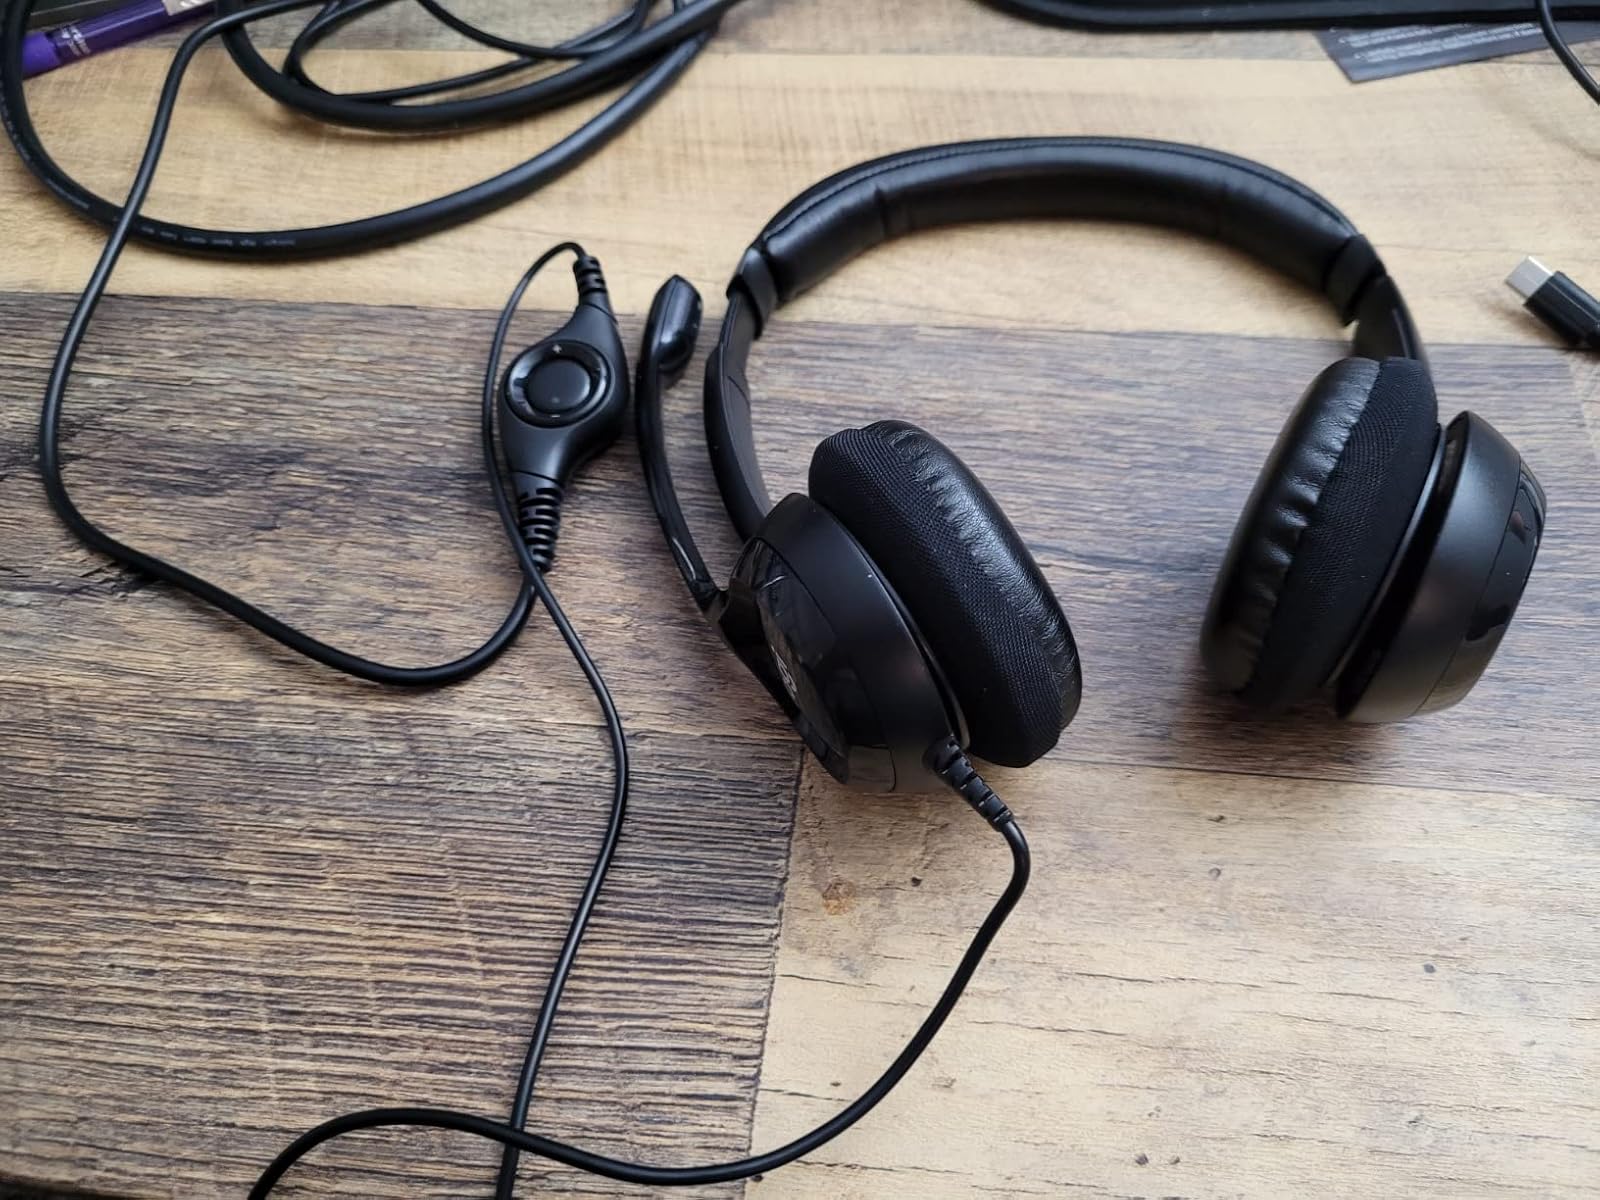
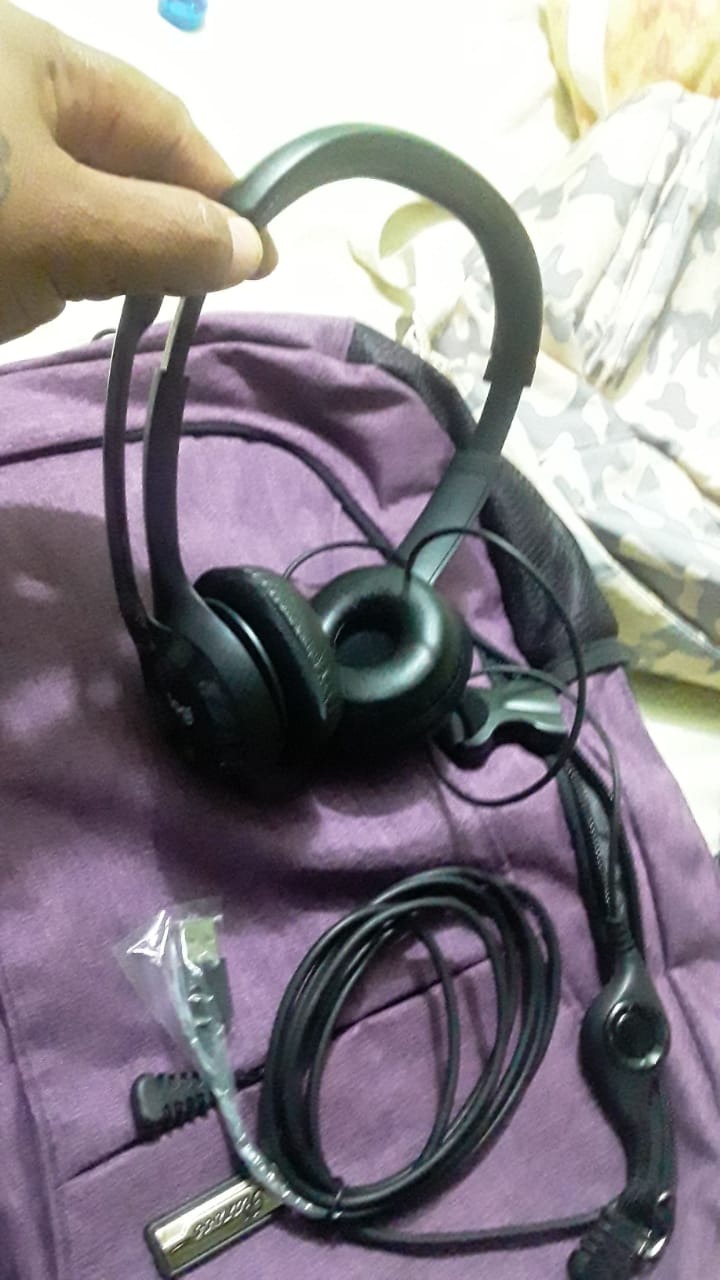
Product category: headphones
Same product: yes